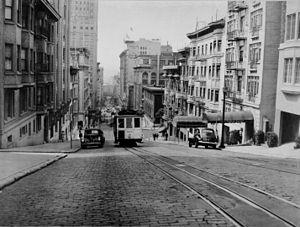
Les Cable Cars de San Francisco sont les tramways à traction par câble de la ville américaine de San Francisco. Ils sont devenus l'une des icônes de San Francisco. Ils rentrent dans la catégorie des remontées mécaniques, puisque le système est l'ancêtre des transports de passagers par câble à attaches débrayables.